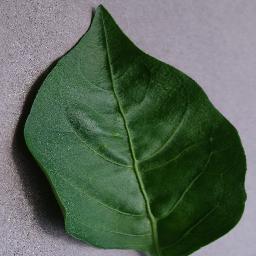
Label: Pepper,_bell___healthy